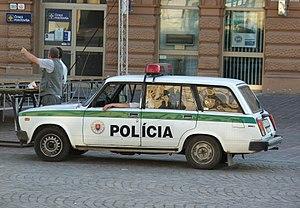
Les Lada 2105, 2107 et le break 2104 sont des automobiles du constructeur russe Lada-AvtoVAZ, produites depuis le début des années 1980.